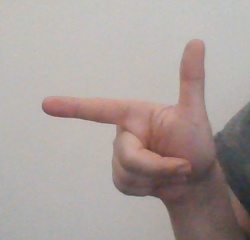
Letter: yaa